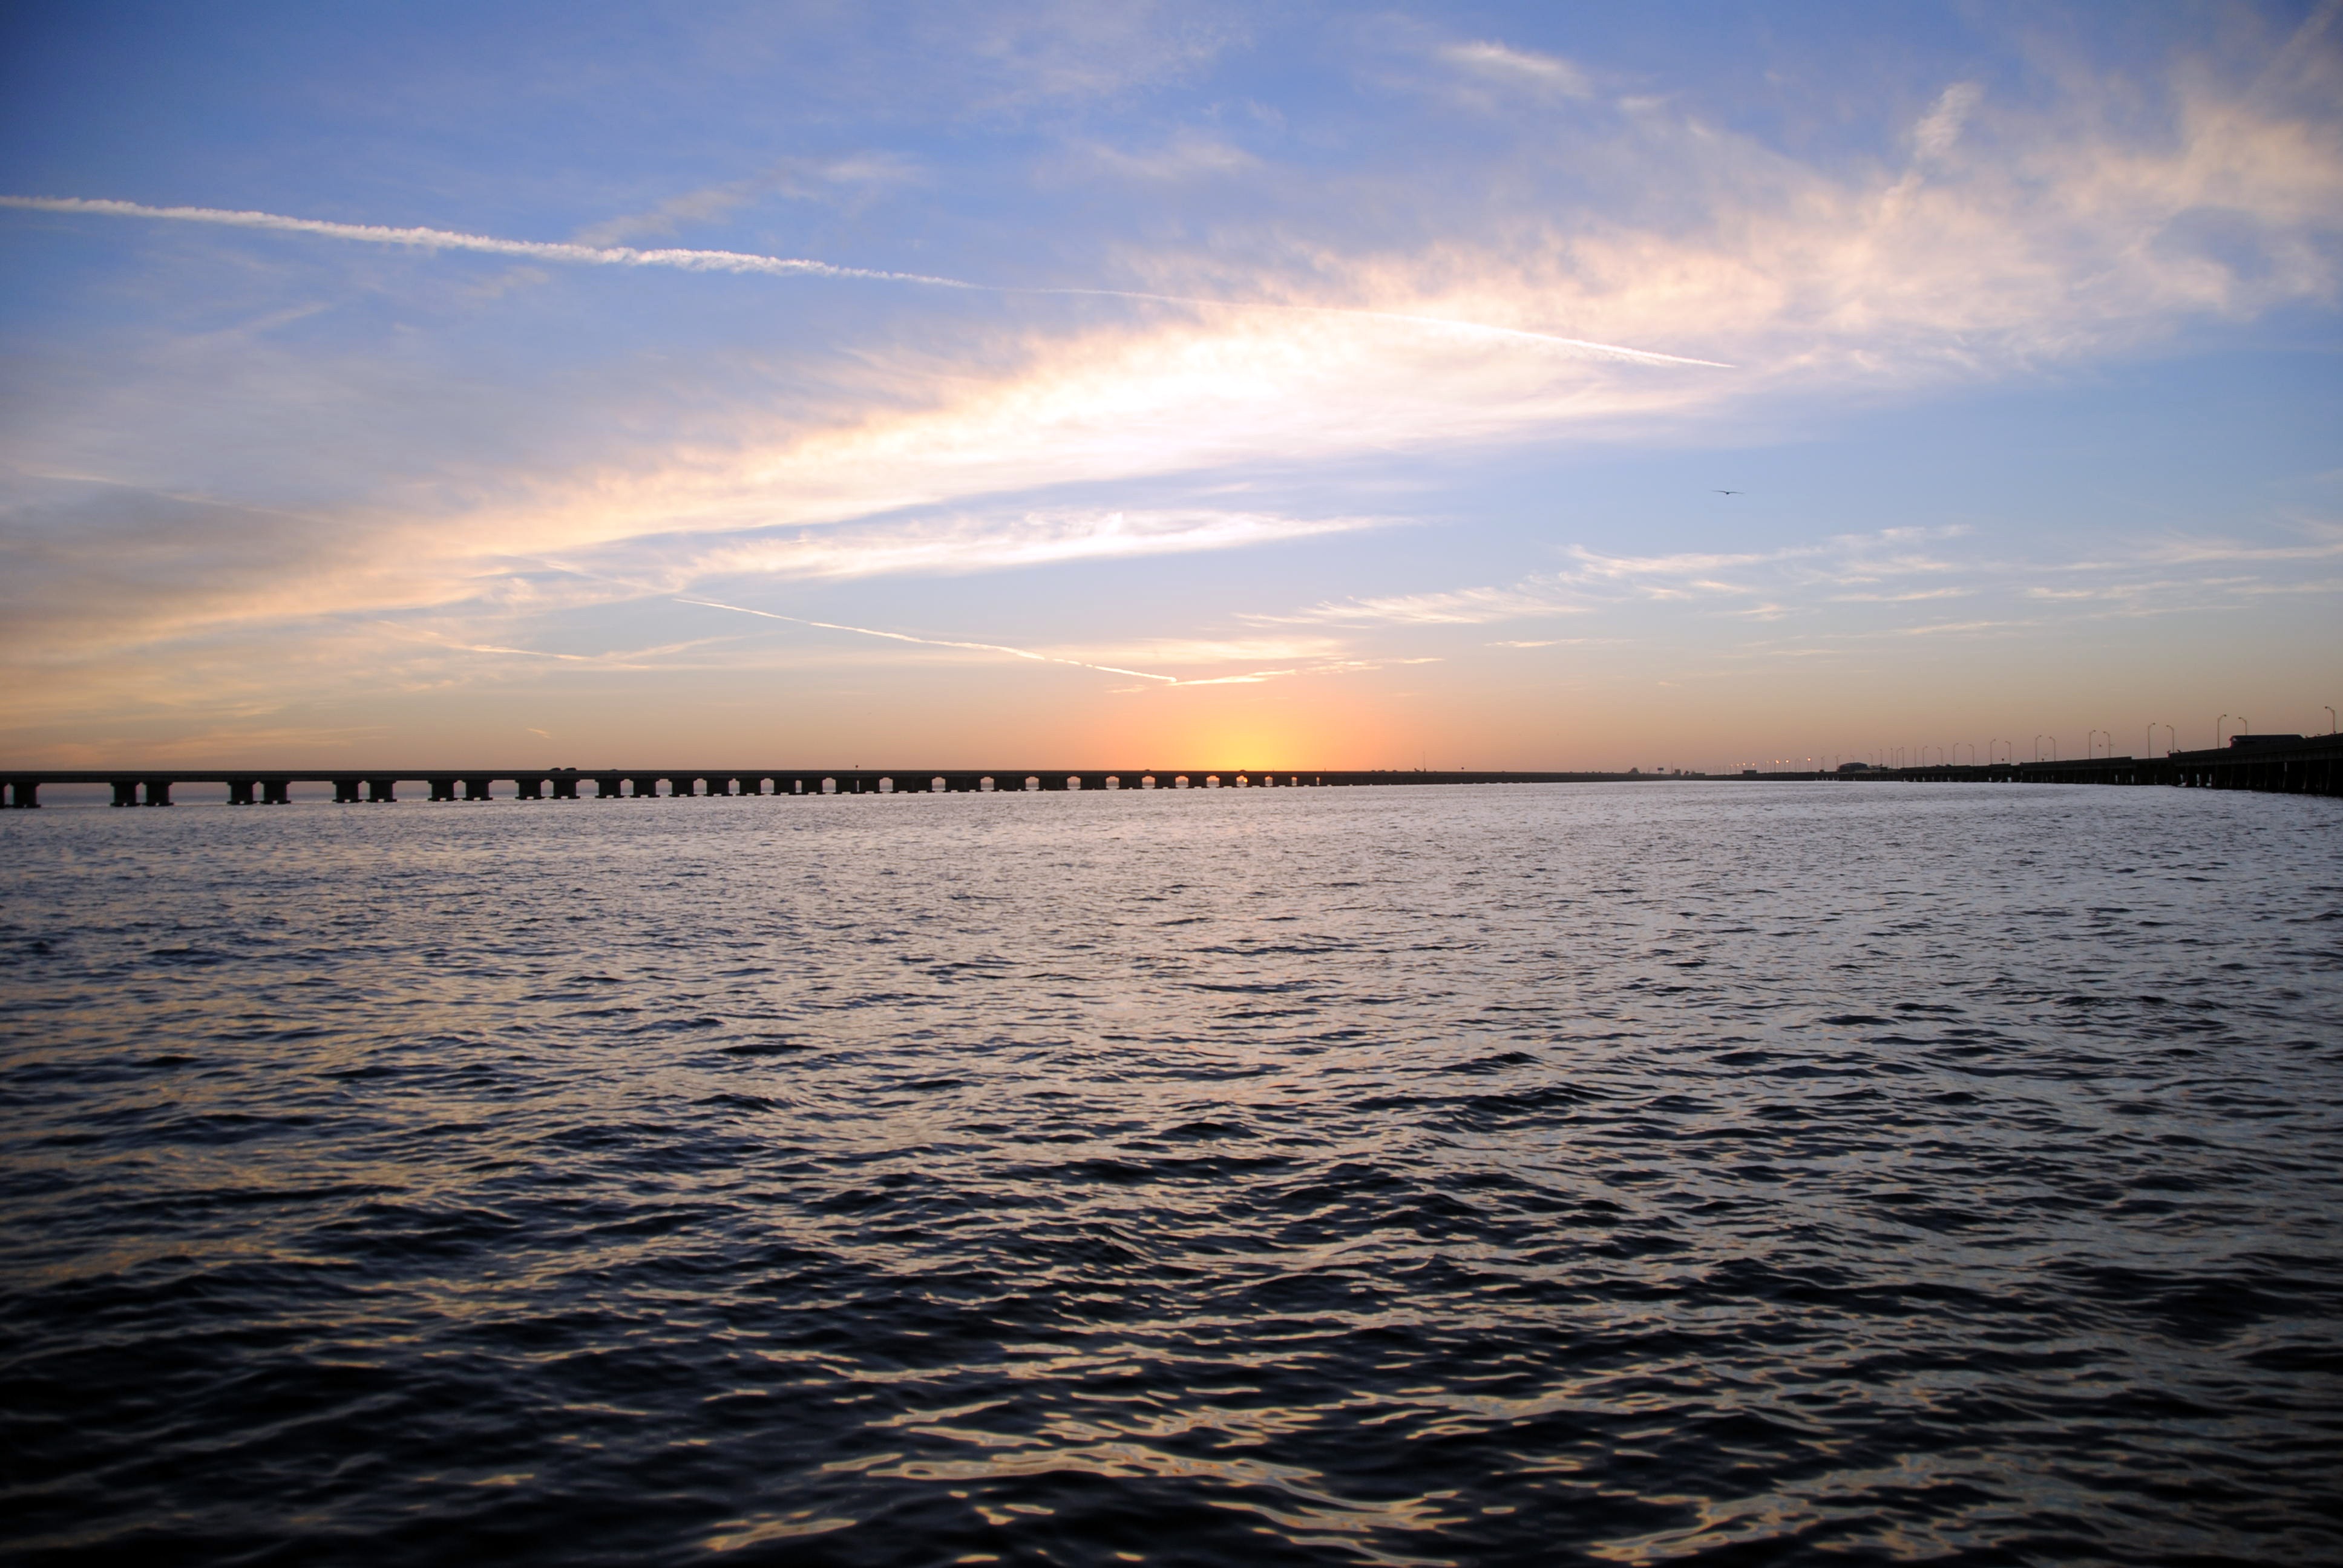
sea, coast, water, ocean, horizon, cloud, sky, sun, sunrise, sunset, bridge, sunlight, morning, shore, lake, dawn, dusk, evening, vehicle, bay, body of water, afterglow, salt water, tampa bay